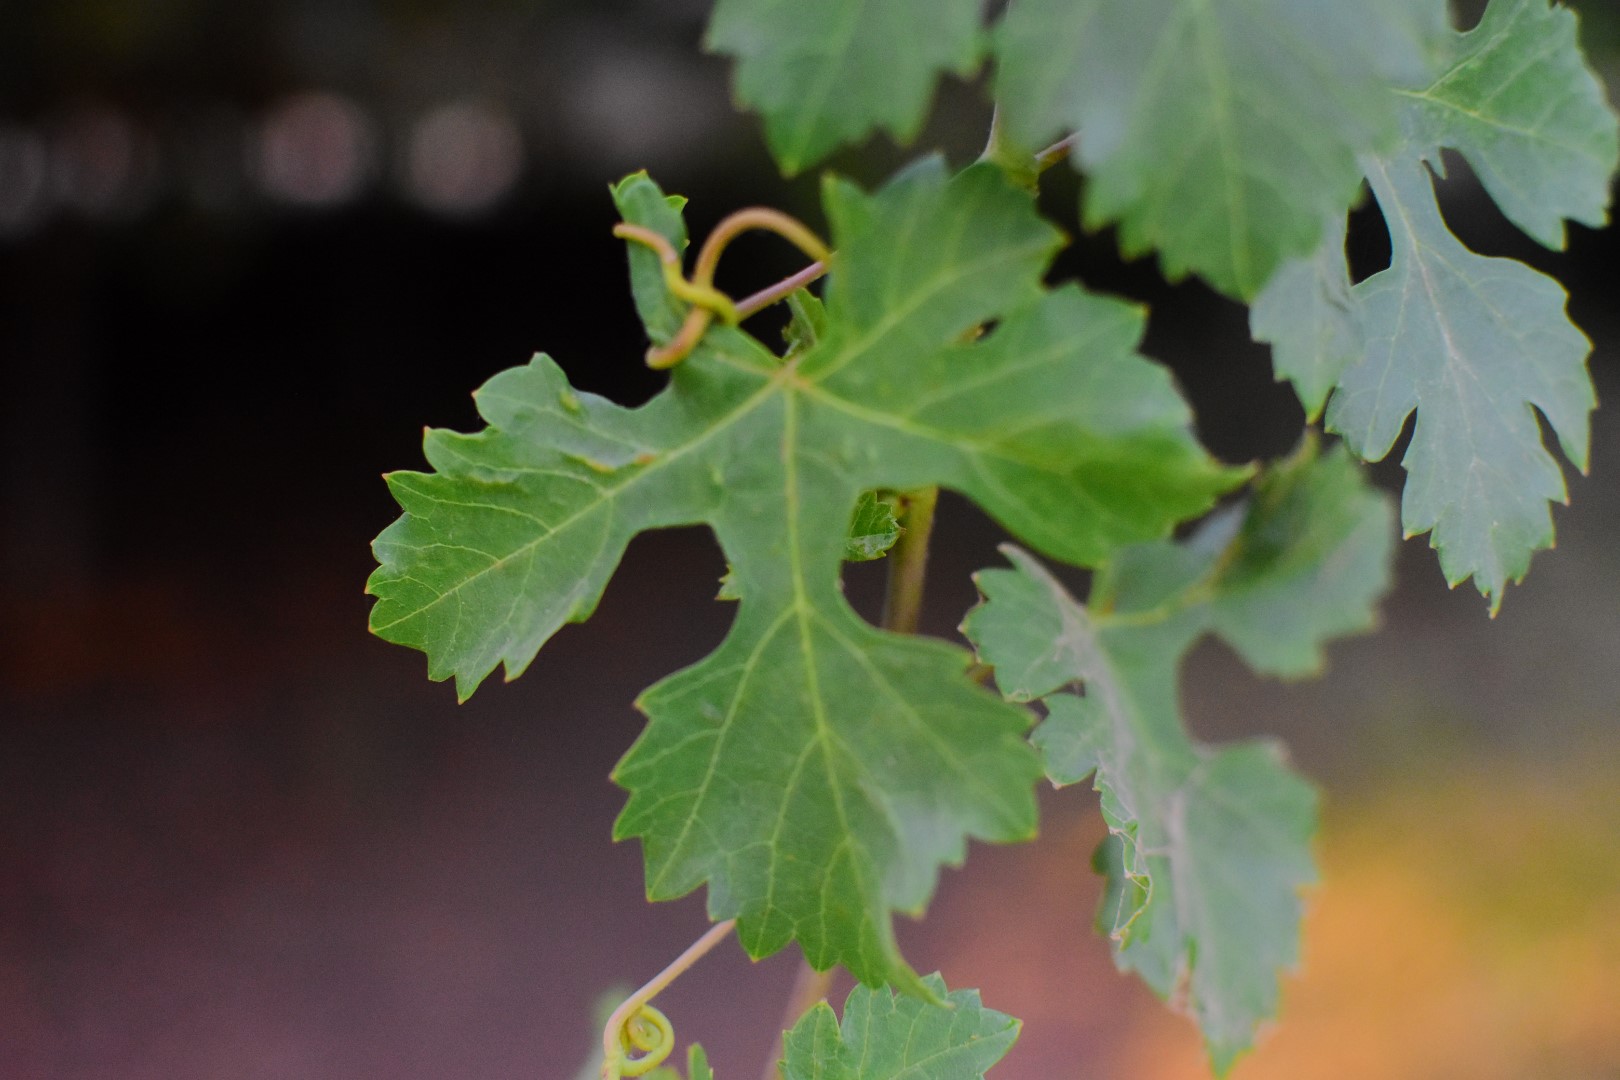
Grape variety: Aswud Balad